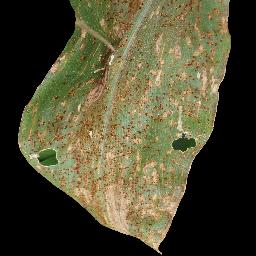
Label: Corn___Common_rust